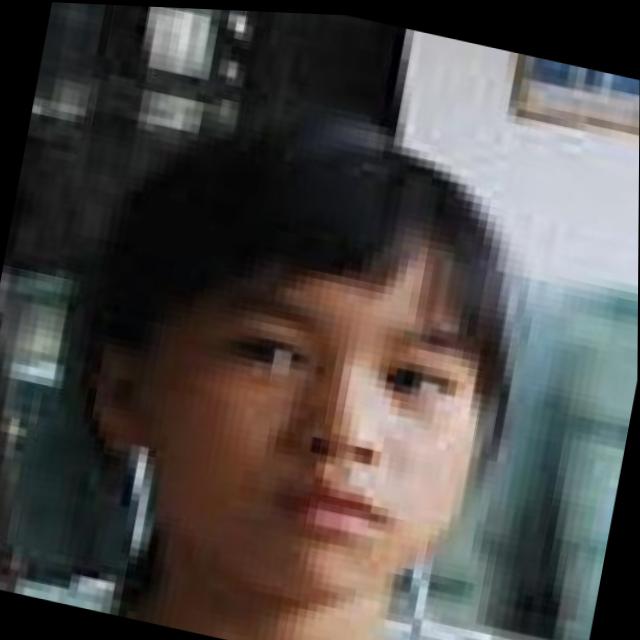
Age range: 0-12